World Cosplay Summit

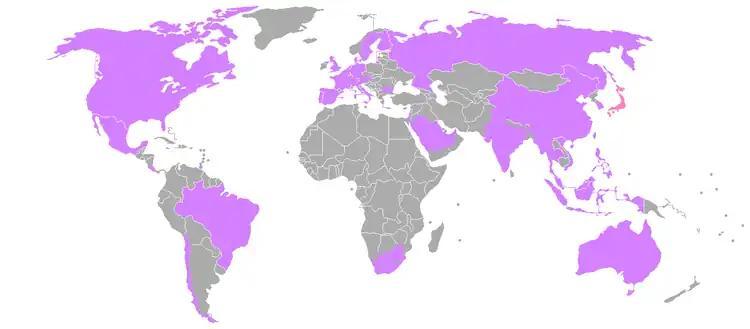

The following conventions, organizations and events have held or organized the preliminary contests to select the representatives of each country for the Cosplay Championship since 2005